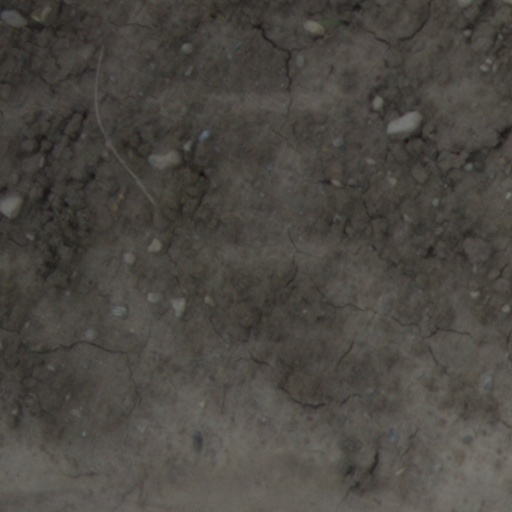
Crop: wheat